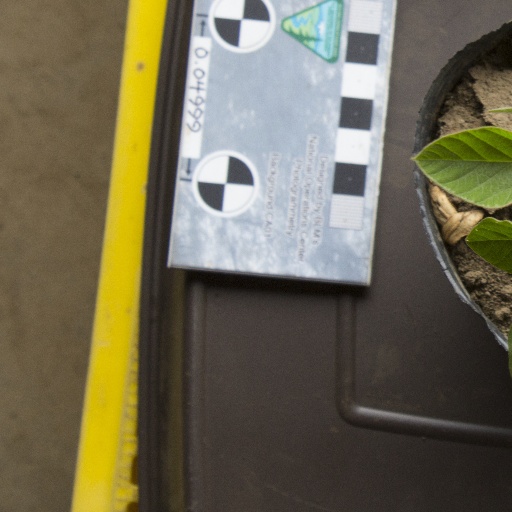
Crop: soybean